National Museum in Kielce

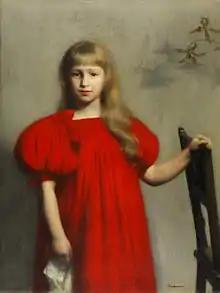
"Girl in a Red Dress" by Józef Pankiewicz

The precise date the museum opened is unknown as the founding documents are lost, however the first item (a petrified tree) was written into the inventory book on 10 October 1908 by Szymon Tadeusz Włoszek (1843-1933), a veteran of the January Uprising. This date is taken as the founding date of the institution.